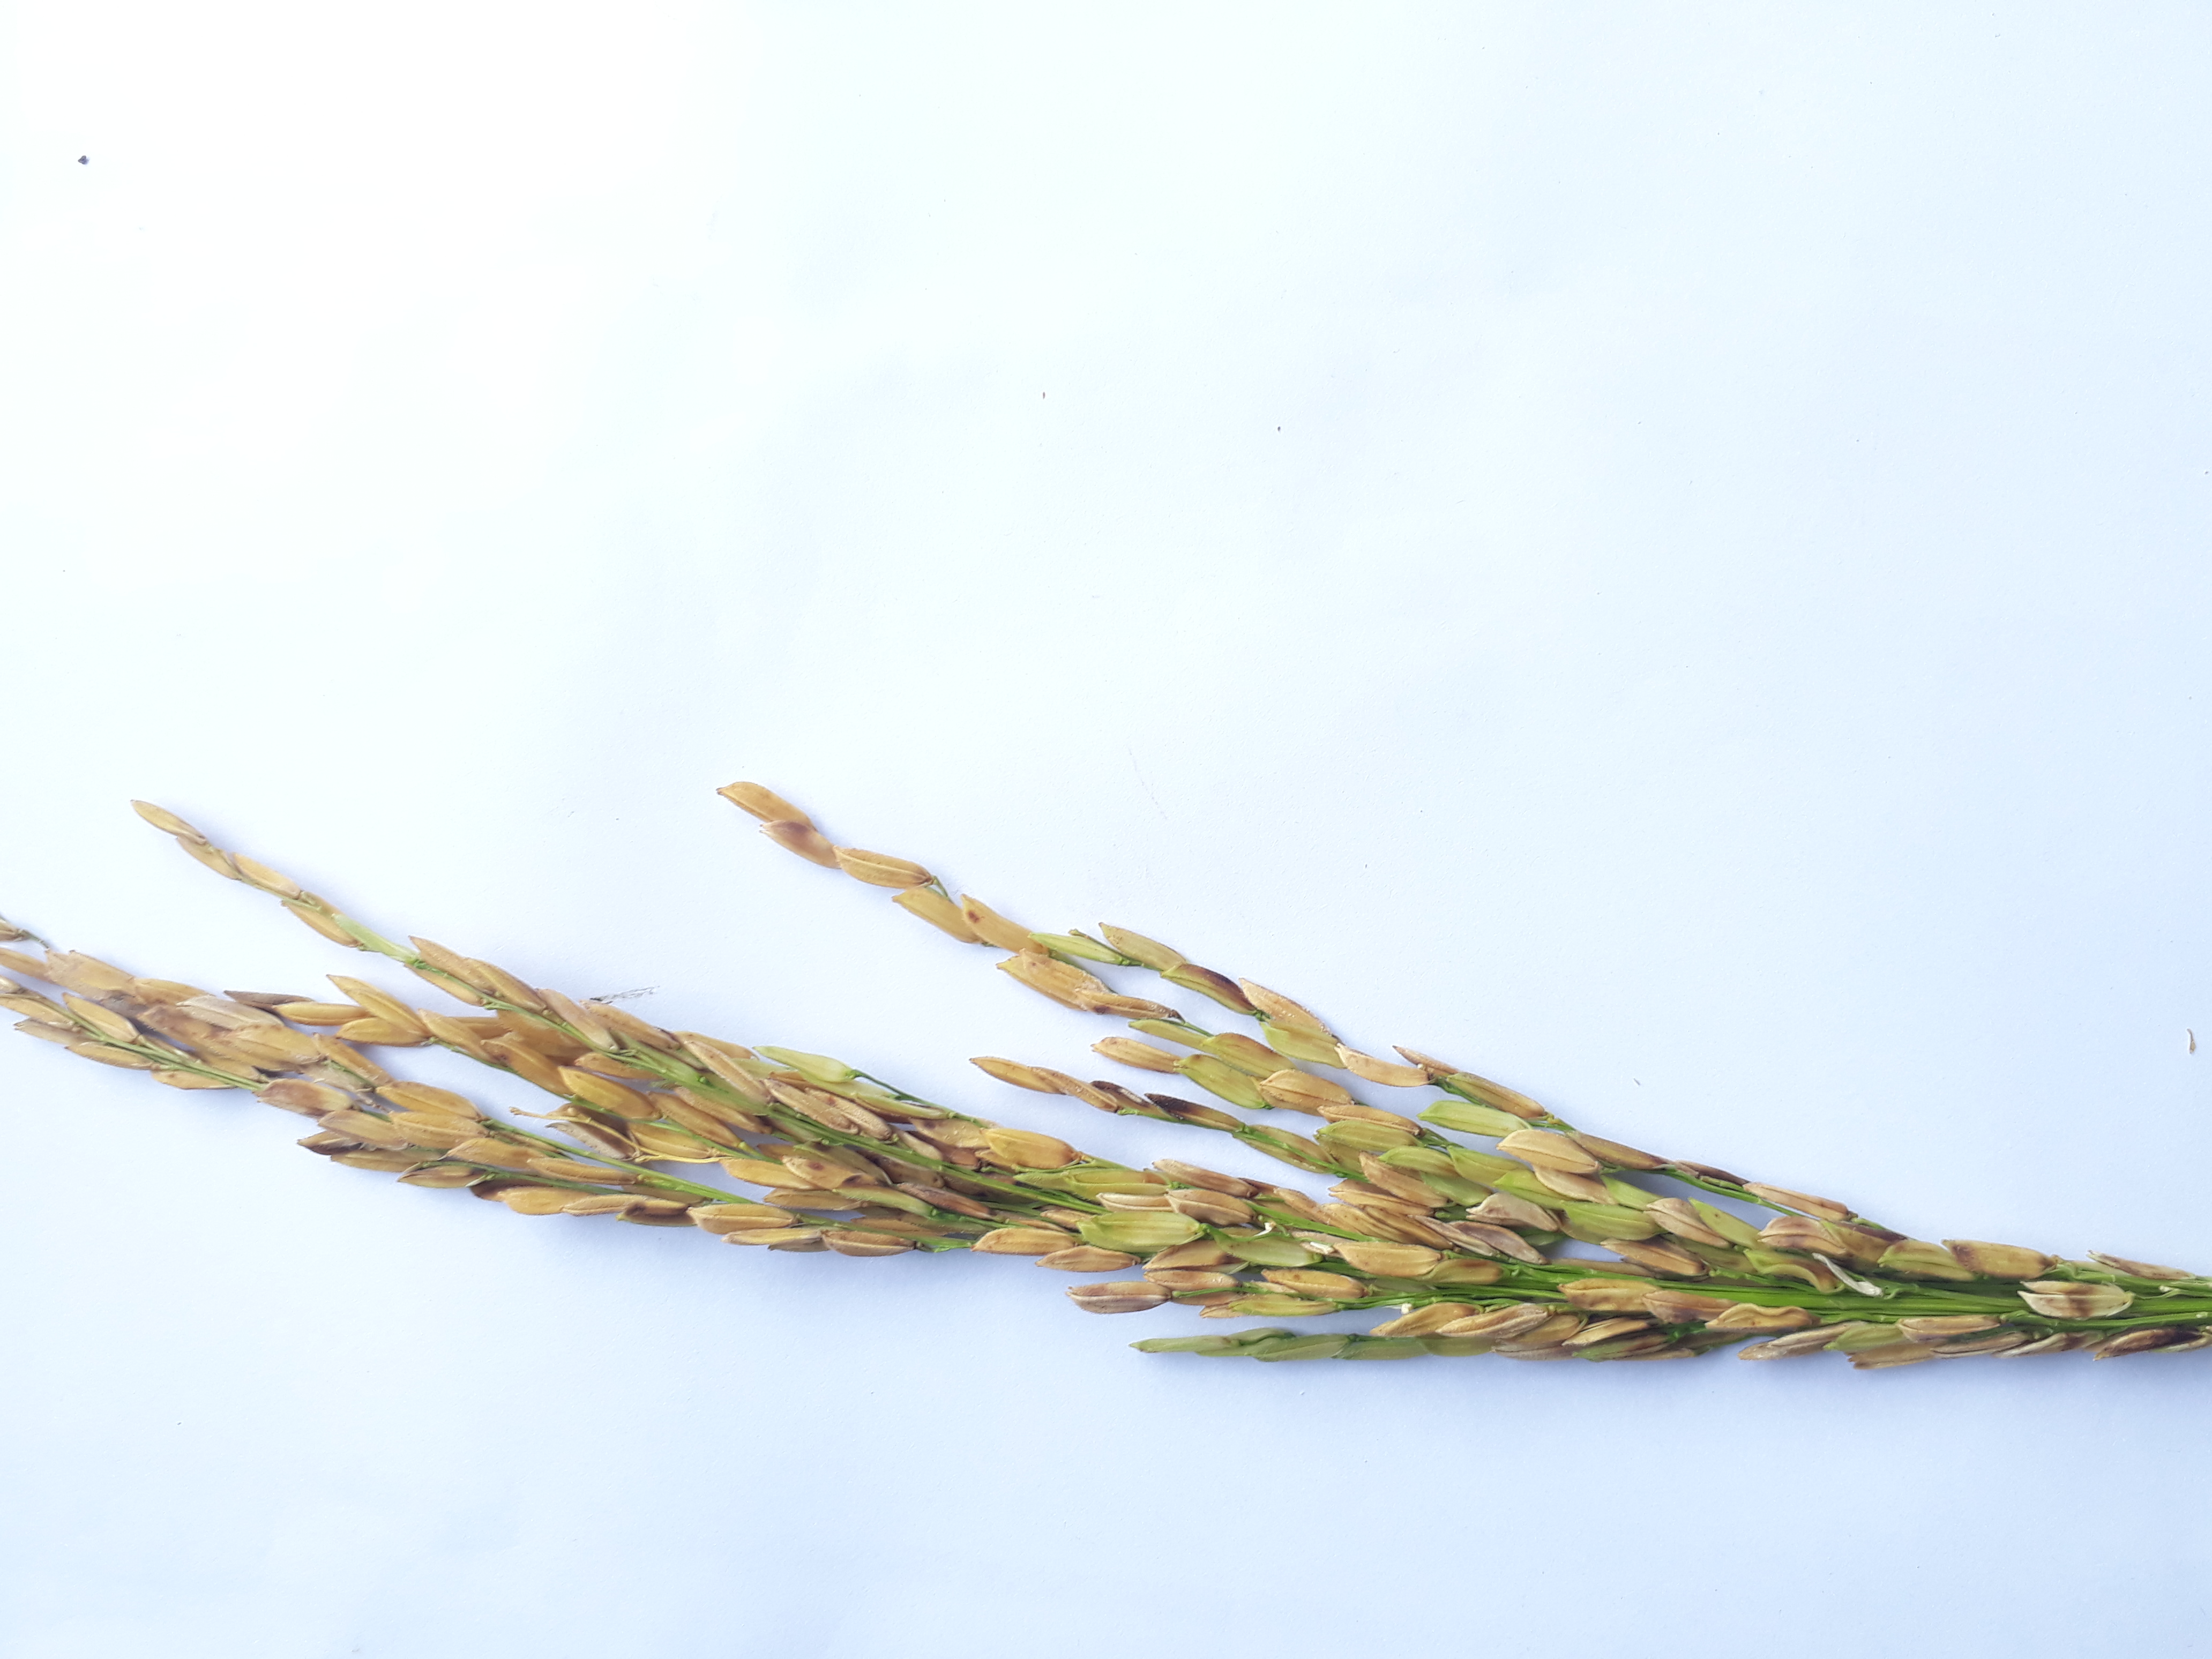
Label: Very Damage